Babajide Ogunbiyi

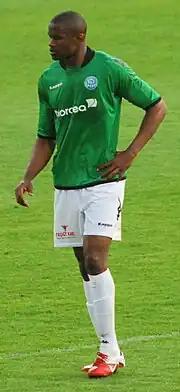

Babajide "Jide" Ogunbiyi (born October 30, 1986) is a retired American soccer player who played as a defender.